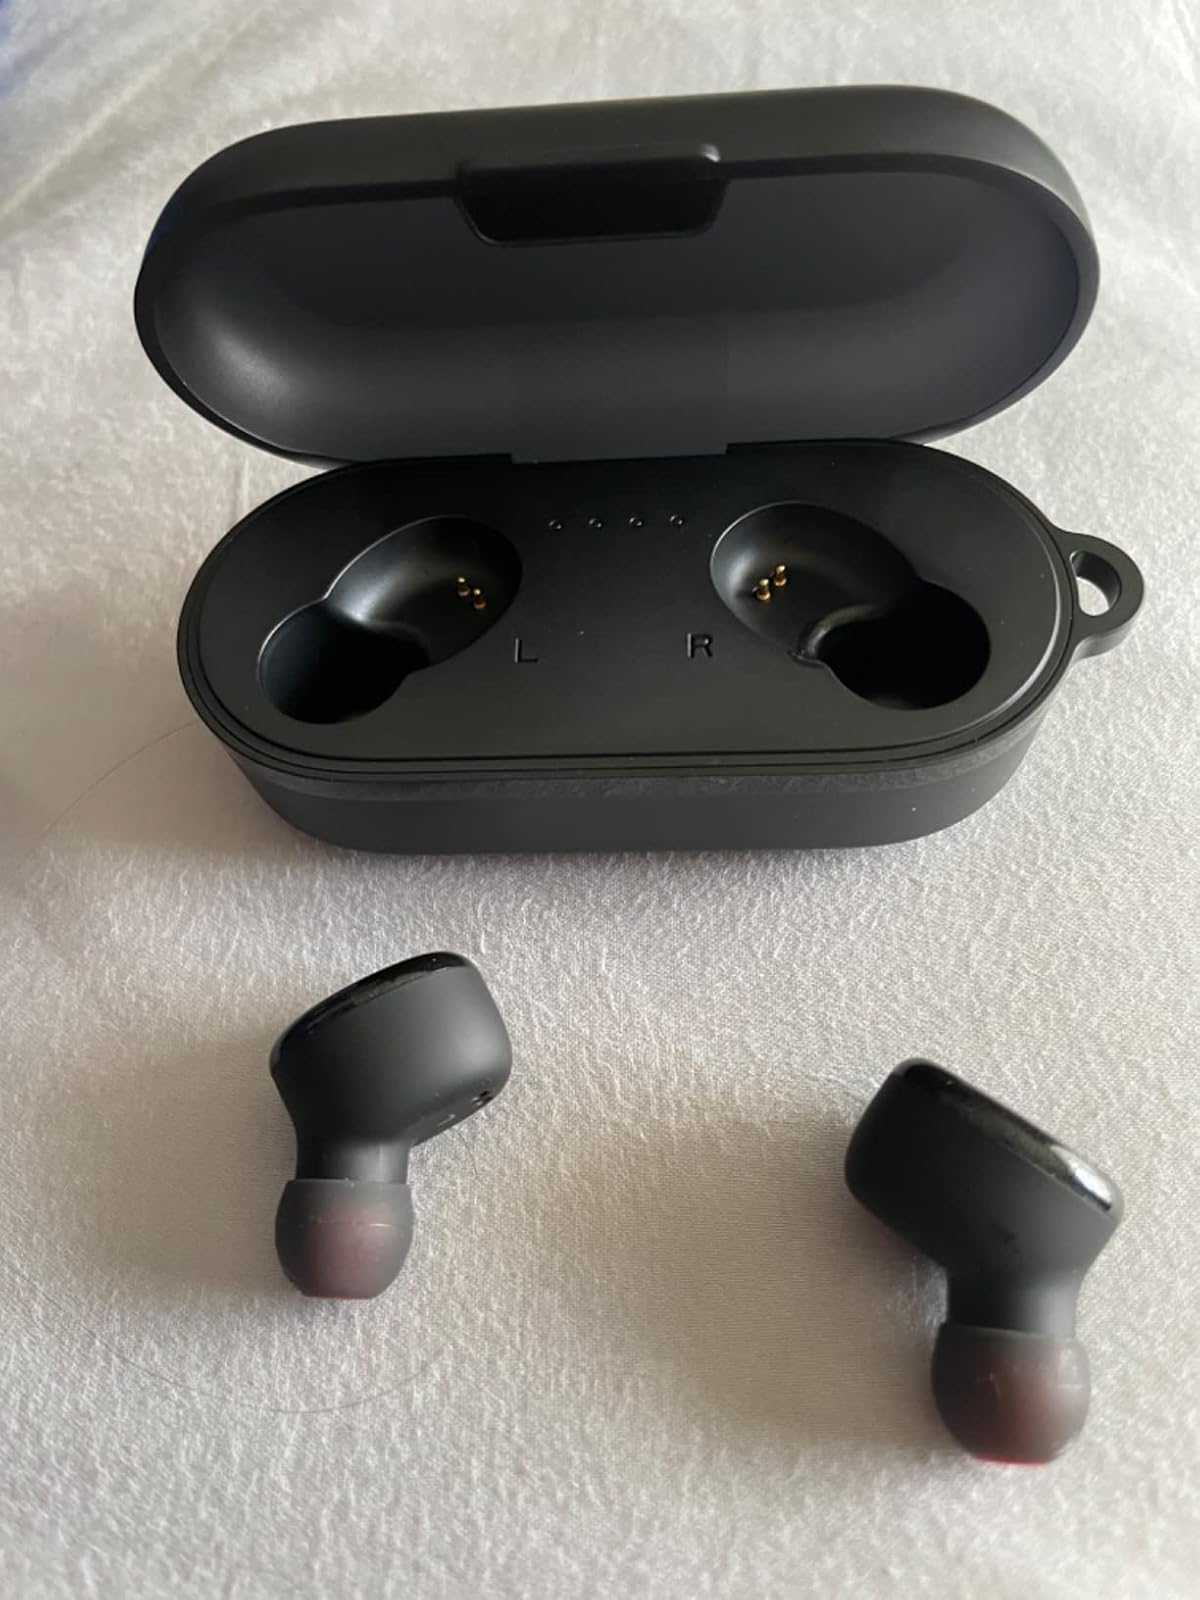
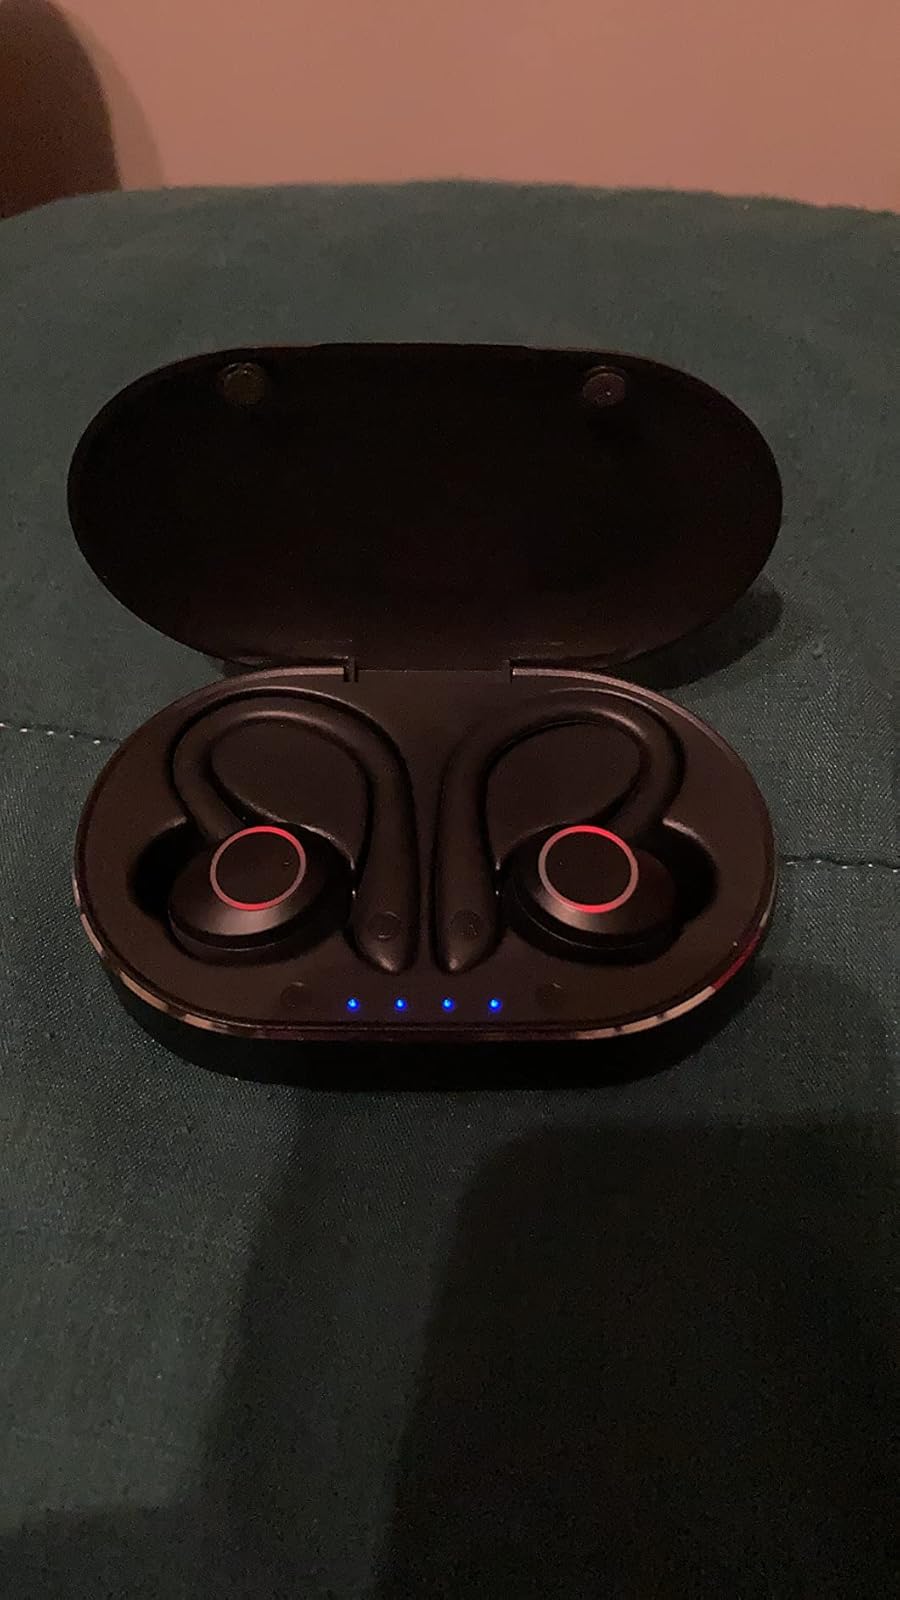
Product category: earbuds
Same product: no